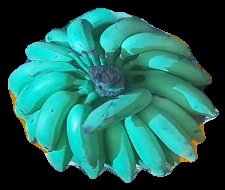
Variety: elakki-bale
Grade: grade2